Ferguson Desert

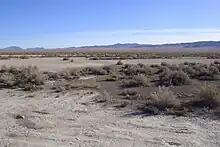
Picture looking down the valley (southeast) from the salt flat

The Ferguson Desert is a small valley in the Hamlin-Snake Watershed of west-central Utah, southeast of the Snake Valley to the northwest, and is bound by the Burbank Hills to the west, the Tunnel Springs Mountains, Pine Valley, and Wah Wah Valley to the south, and the House Range to the north and east; Antelope Valley from the southwest is the southeast border of the Burbank Hills. It is named after James (Jim) Ferguson of Ibapah, Utah. He established a large ranch in the area. The term desert comes from the large hardpan (salt flat) that covers the area.